Epsilon Ursae Minoris

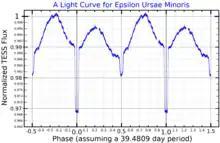
A light curve for Epsilon Ursae Minoris, plotted from "TESS" data

This system forms a detached, single-lined spectroscopic binary with an orbital period of 39.5 days and a low eccentricity of 0.04. Its binary nature was discovered in 1899 by American astronomer W. W. Campbell and the first orbital determination was made in 1910 by Canadian astronomer J. S. Plaskett. The orbital plane is nearly aligned with the line of sight to the Earth, so the pair forms an eclipsing binary. The primary eclipse has a minimum of 4.23 in magnitude, while the secondary minimum is magnitude 4.21. This eclipsing behavior was discovered by German astronomer P. Guthnick using observations between 1946 and 1947.